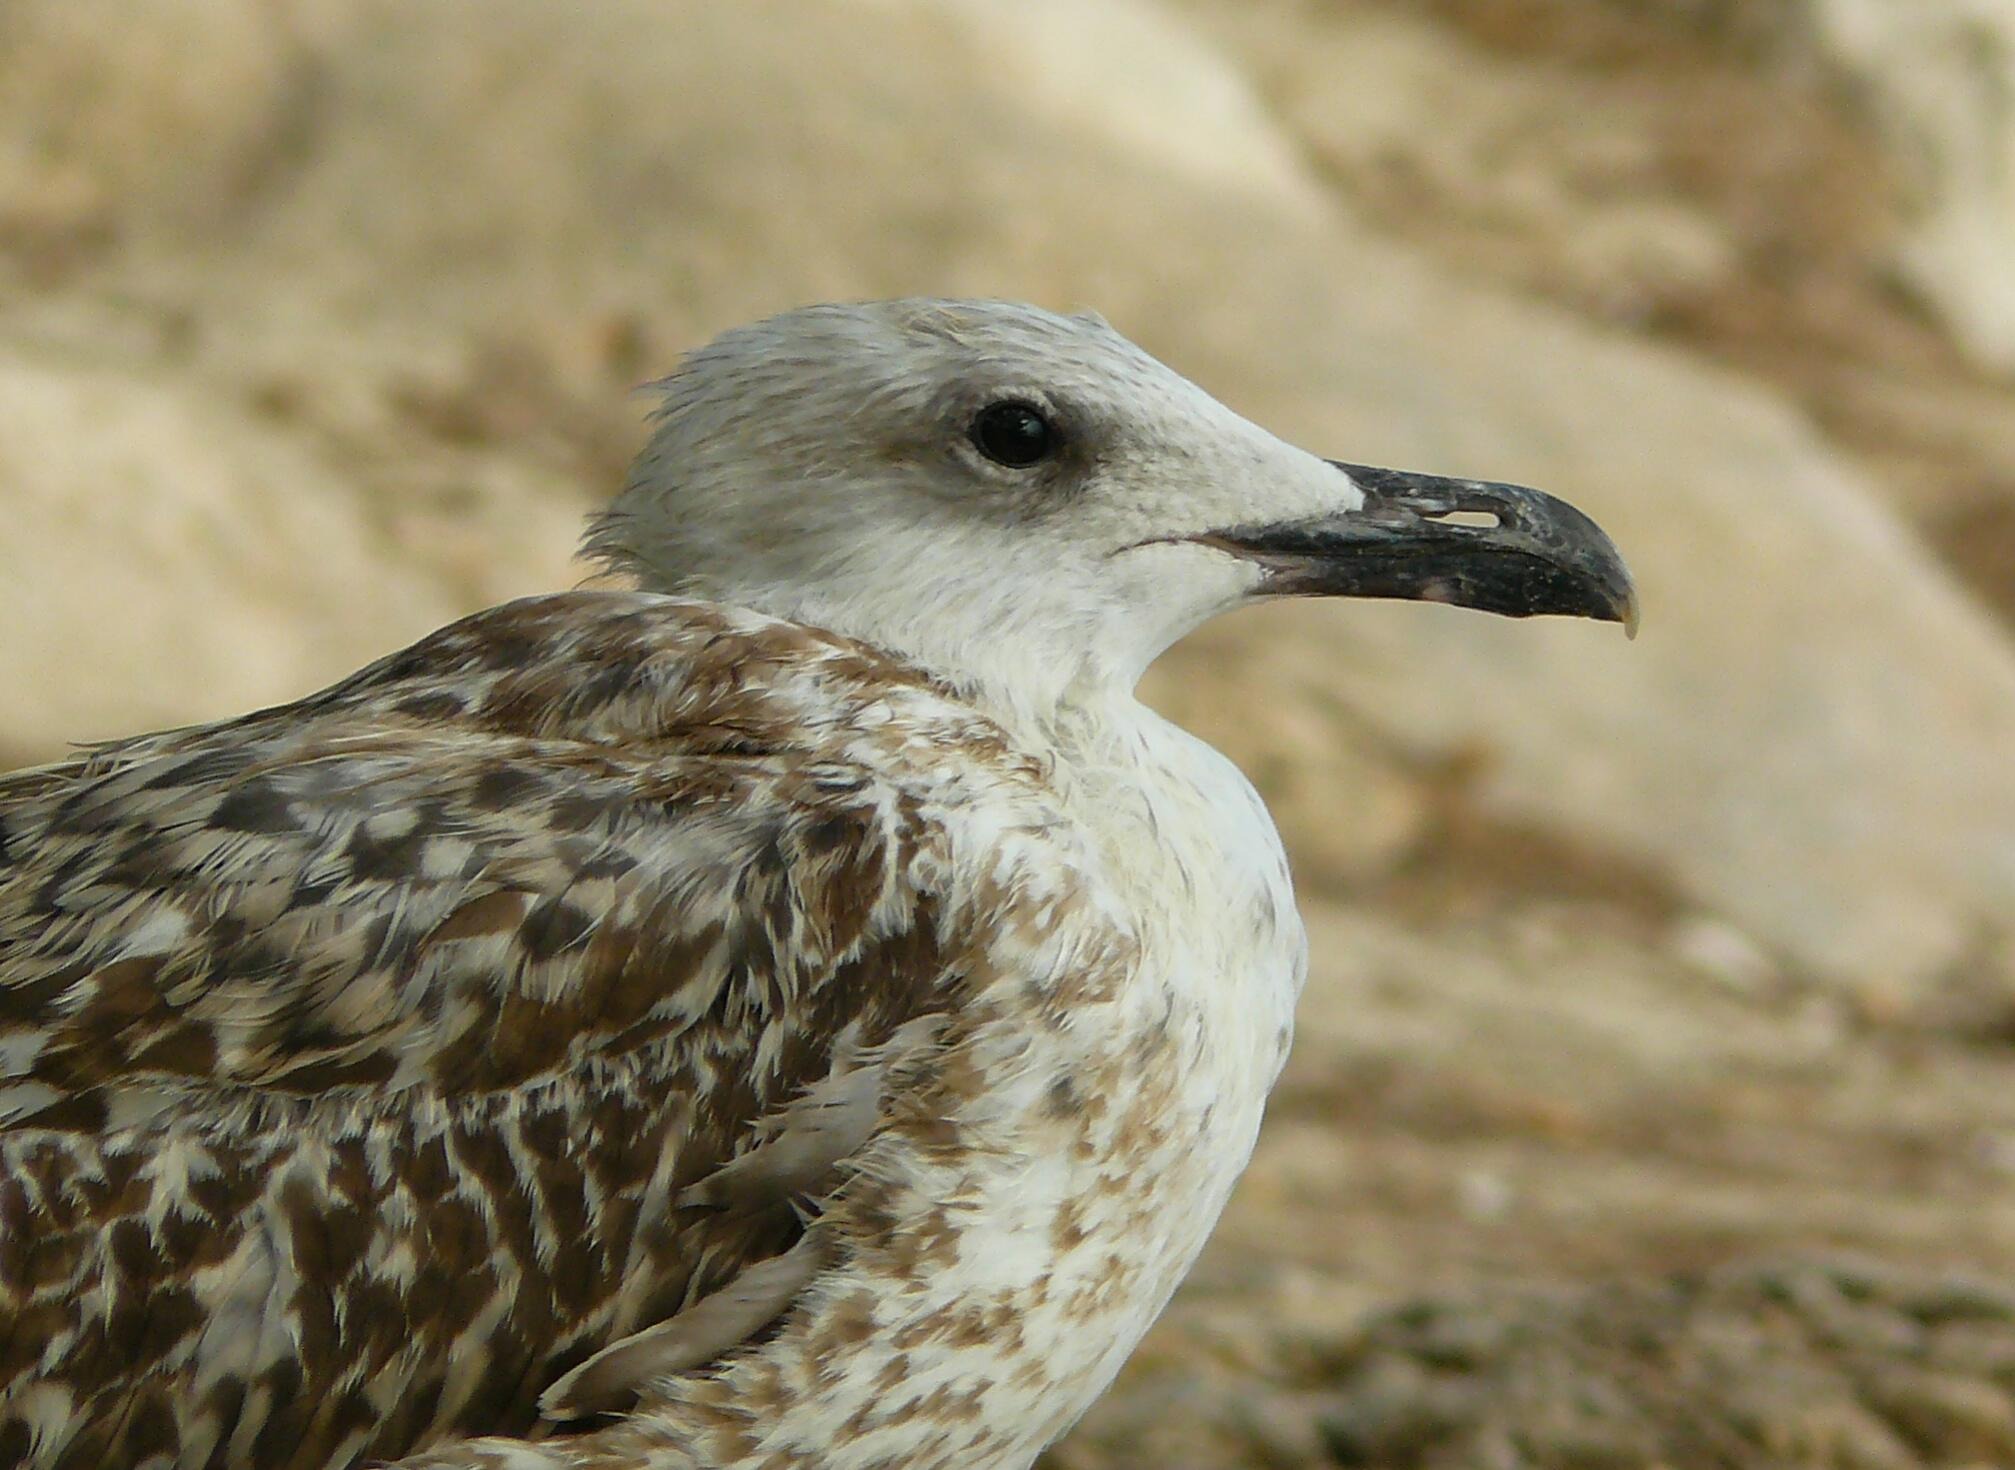
beach, coast, nature, bird, animal, seabird, seagull, travel, wildlife, portrait, spring, gull, beak, holiday, close, feather, fauna, close up, birds, south, gulls, holidays, animals, vertebrate, creature, bill, maritime, water bird, animal world, shorebird, sandpiper, animal portrait, charadriiformes